Defect detector

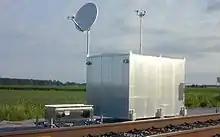
Bogie performance detector - TBOGI system

Bogie tracking geometry includes tracking position and angle of attack on a per-axle basis, as well as rotation, shift, inter-axle misalignment, and tracking error on a per-bogie basis. Bogie performance detectors can provide early detection of bogie defects, and early warning of derailment risks through flange climb or rail break.